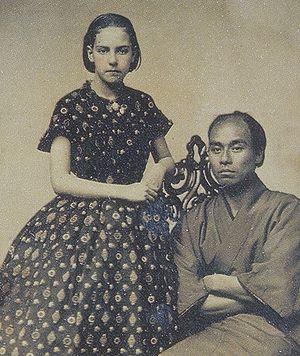
Fukuzawa Yukichi est un penseur de l'ère Meiji. Auteur, écrivain, enseignant, traducteur, entrepreneur et théoricien politique japonais ayant créé l’université Keio, ses idées sur le gouvernement et les institutions sociales eurent une influence importante sur le Japon en pleine mutation de l’ère Meiji. Il est considéré comme l’un des fondateurs du Japon moderne.
L'ambassade japonaise aux États-Unis est dépêchée en 1860 par le bakufu du shogunat Tokugawa. Son objectif est de ratifier le nouveau Traité d'Amitié, de Commerce et de Navigation entre les États-Unis et le Japon en plus d'être la première mission diplomatique de l'archipel aux États-Unis depuis l'ouverture du pays par le commodore Matthew Perry en 1854.